Aluminaut

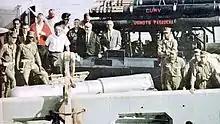
The recovered B28FI thermonuclear bomb was displayed by U.S. Navy officials on the fantail of the submarine rescue ship U.S.S. "Petrel" after it was located in the Mediterranean Sea off the coast of Spain at a depth of and recovered in April 1966

The "Aluminaut" soon became useful during an incident with potentially major implications. On January 17, 1966, a 1.45-megaton-of-TNT equivalent thermonuclear bomb (Teller–Ulam design) was lost in the Mediterranean Sea during a United States Air Force collision over Palomares, Spain.